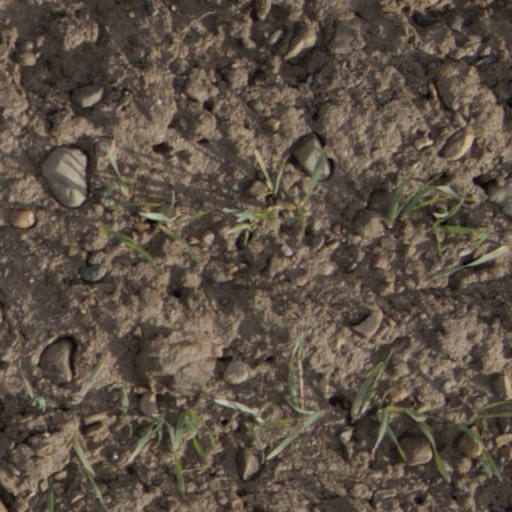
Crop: wheat